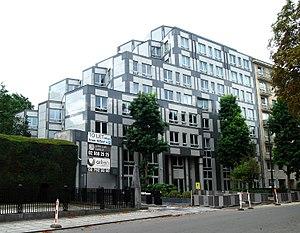
Belgique - Bruxelles - Gerling Haus (architecture postmoderne - René Stapels - 1988)
En Belgique, le postmodernisme en architecture apparaît dès la fin des années 1970, en réaction à l'architecture moderniste et fonctionnaliste, avec la construction de l'immeuble « Stéphanie 1 » par l'Atelier d'architecture de Genval, fondé par André Jacqmain.
René Stapels, né le 21 juin 1922 à Liège et mort le 19 février 2012 à Ixelles, est un architecte fonctionnaliste belge de l'après-guerre.